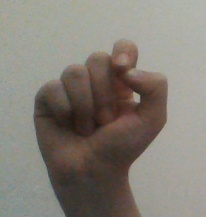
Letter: fa